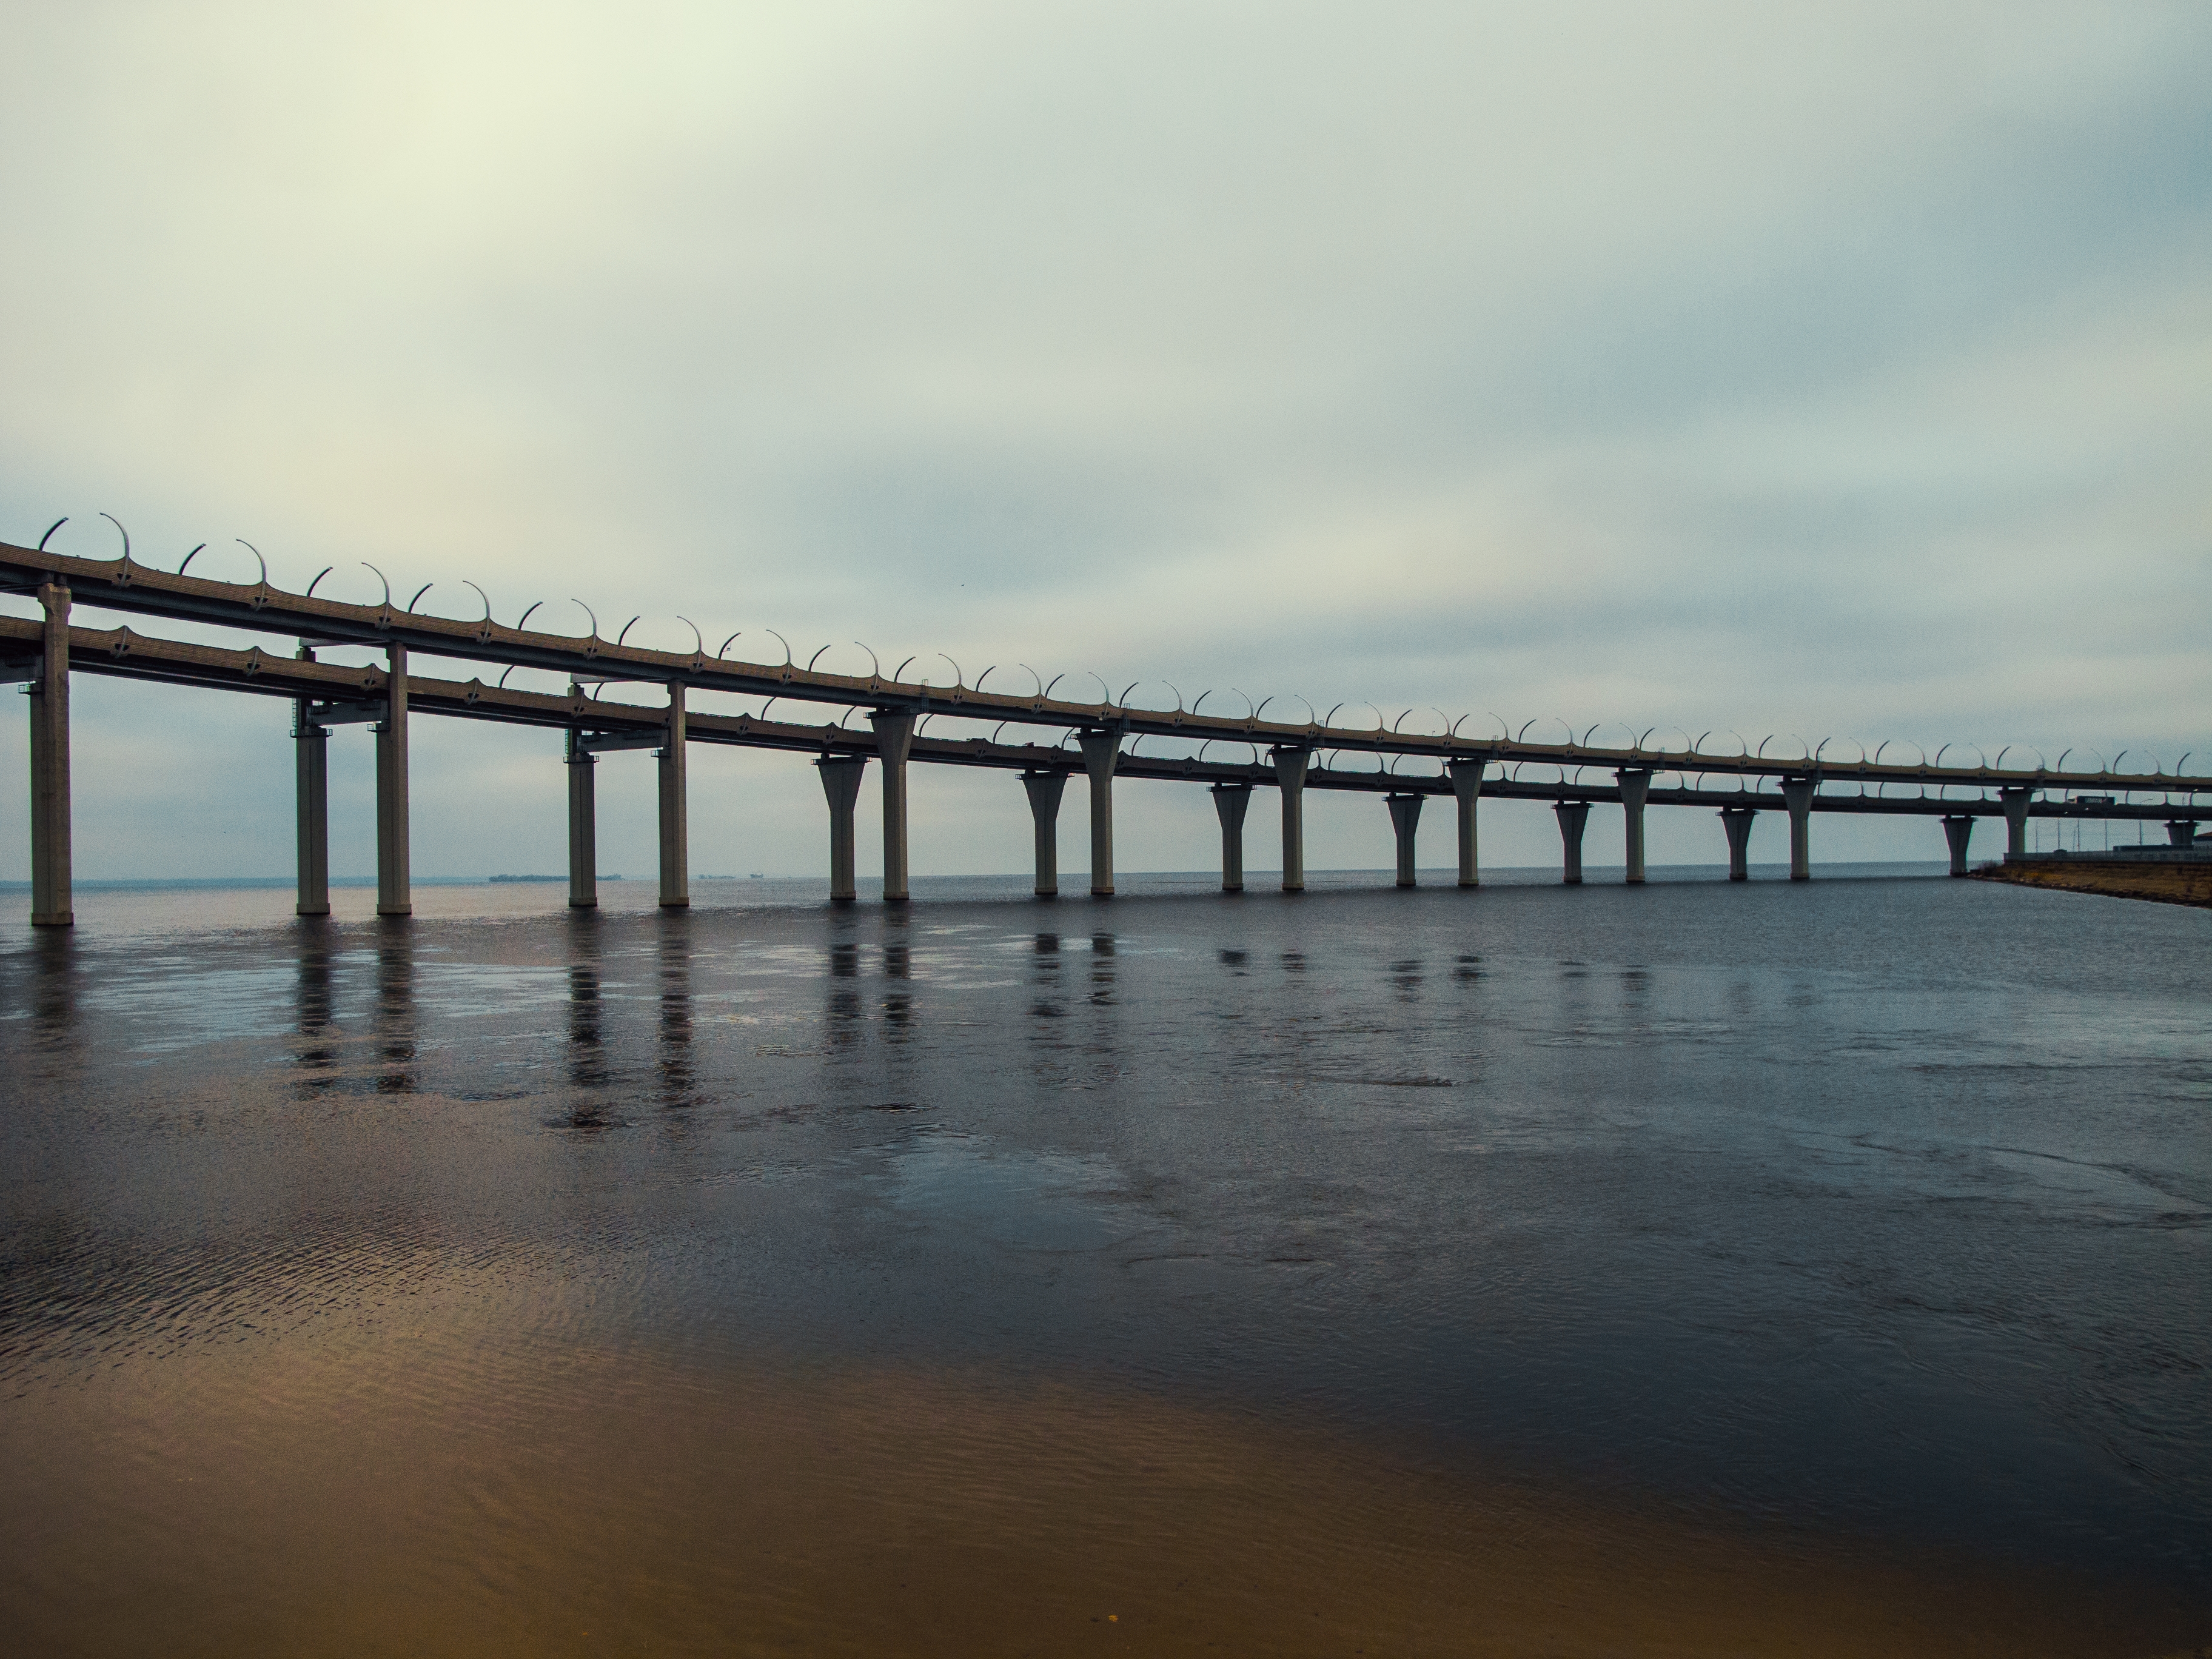
image, body of water, fluid, sky, liquid, horizon, bridge, pier, ocean, reflection, sea, evening, nonbuilding structure, calm, fixed link, dusk, coast, wave, shore, beach, beam bridge, girder bridge, tide, wind wave, dock